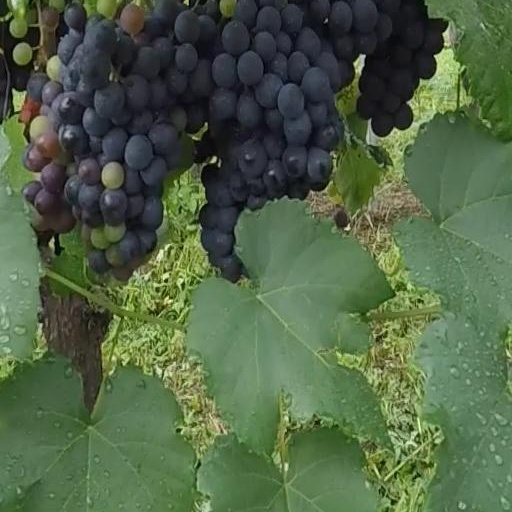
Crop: grape